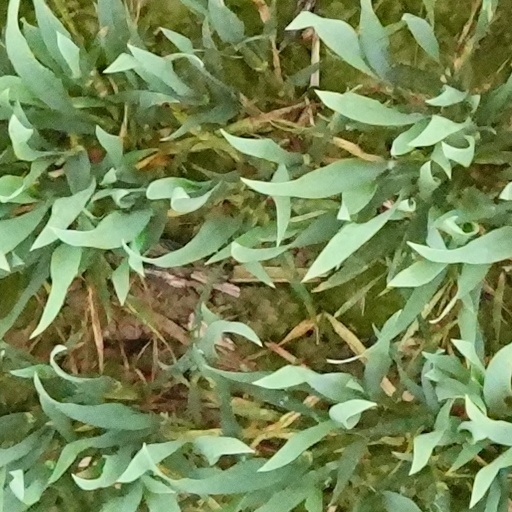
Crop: wheat